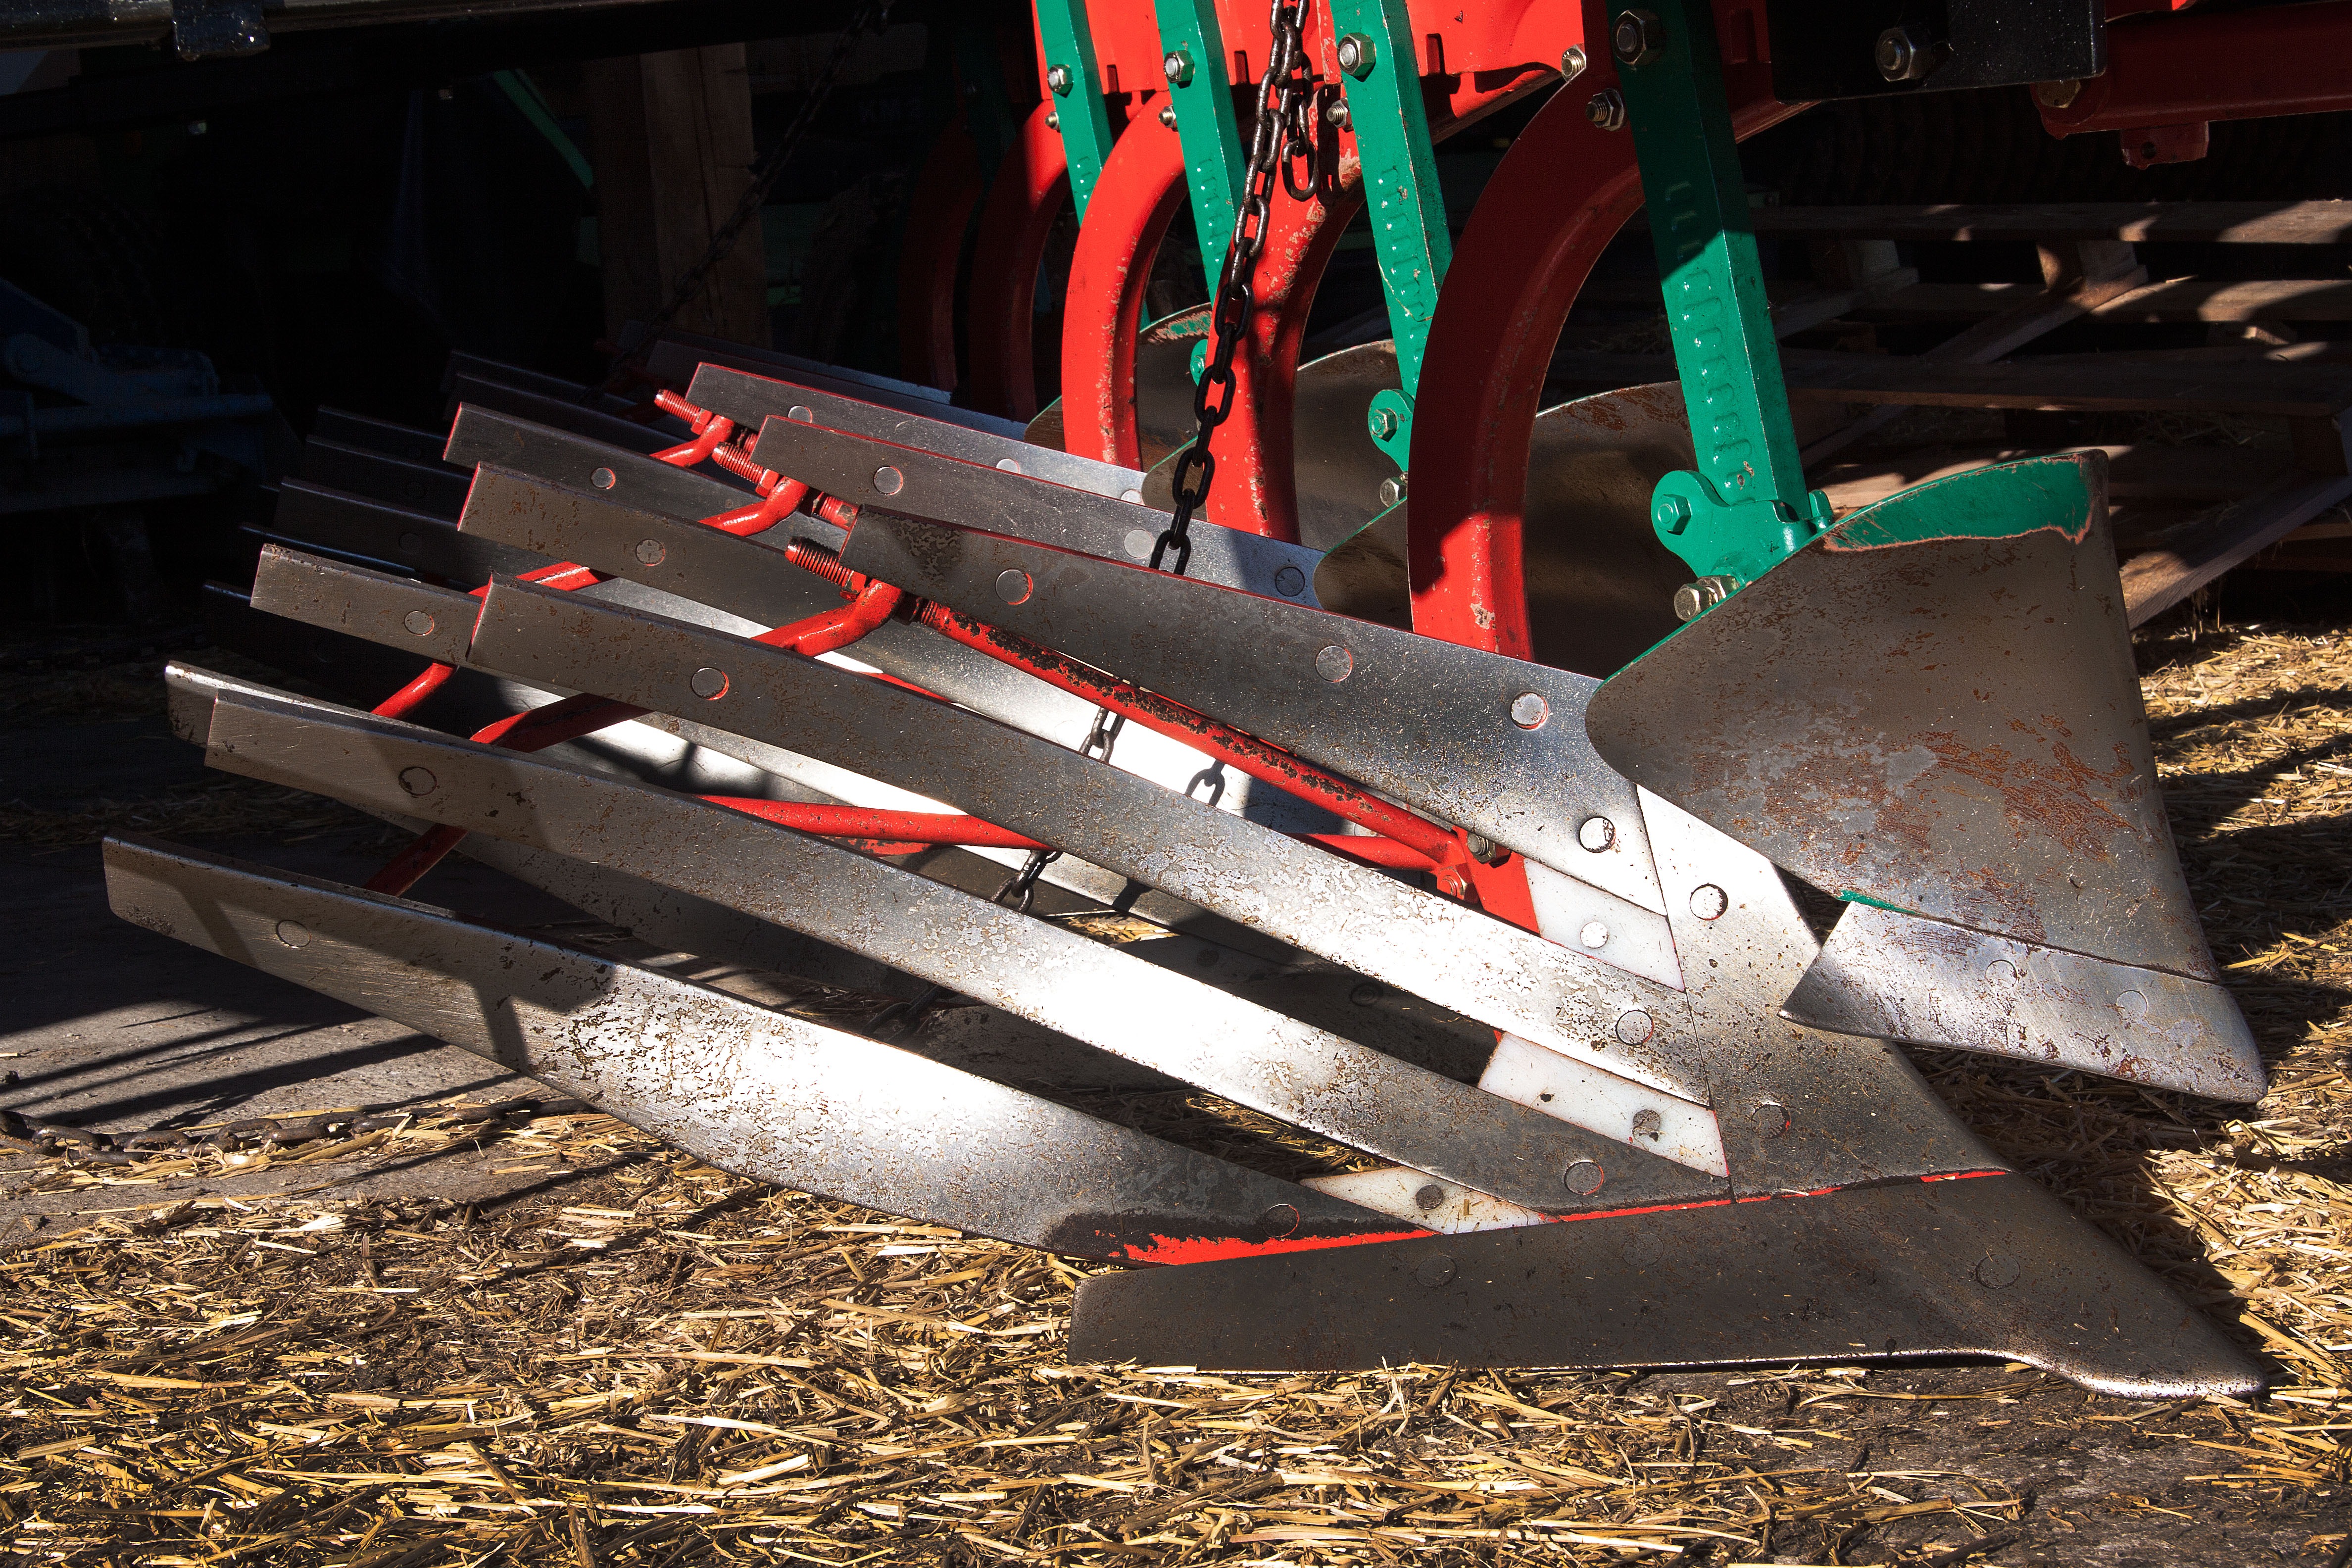
work, wing, farm, airplane, aircraft, vehicle, aviation, machine, agriculture, modern, device, agricultural, plough, tillage equipment